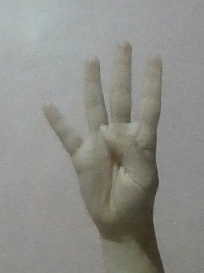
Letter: kaaf